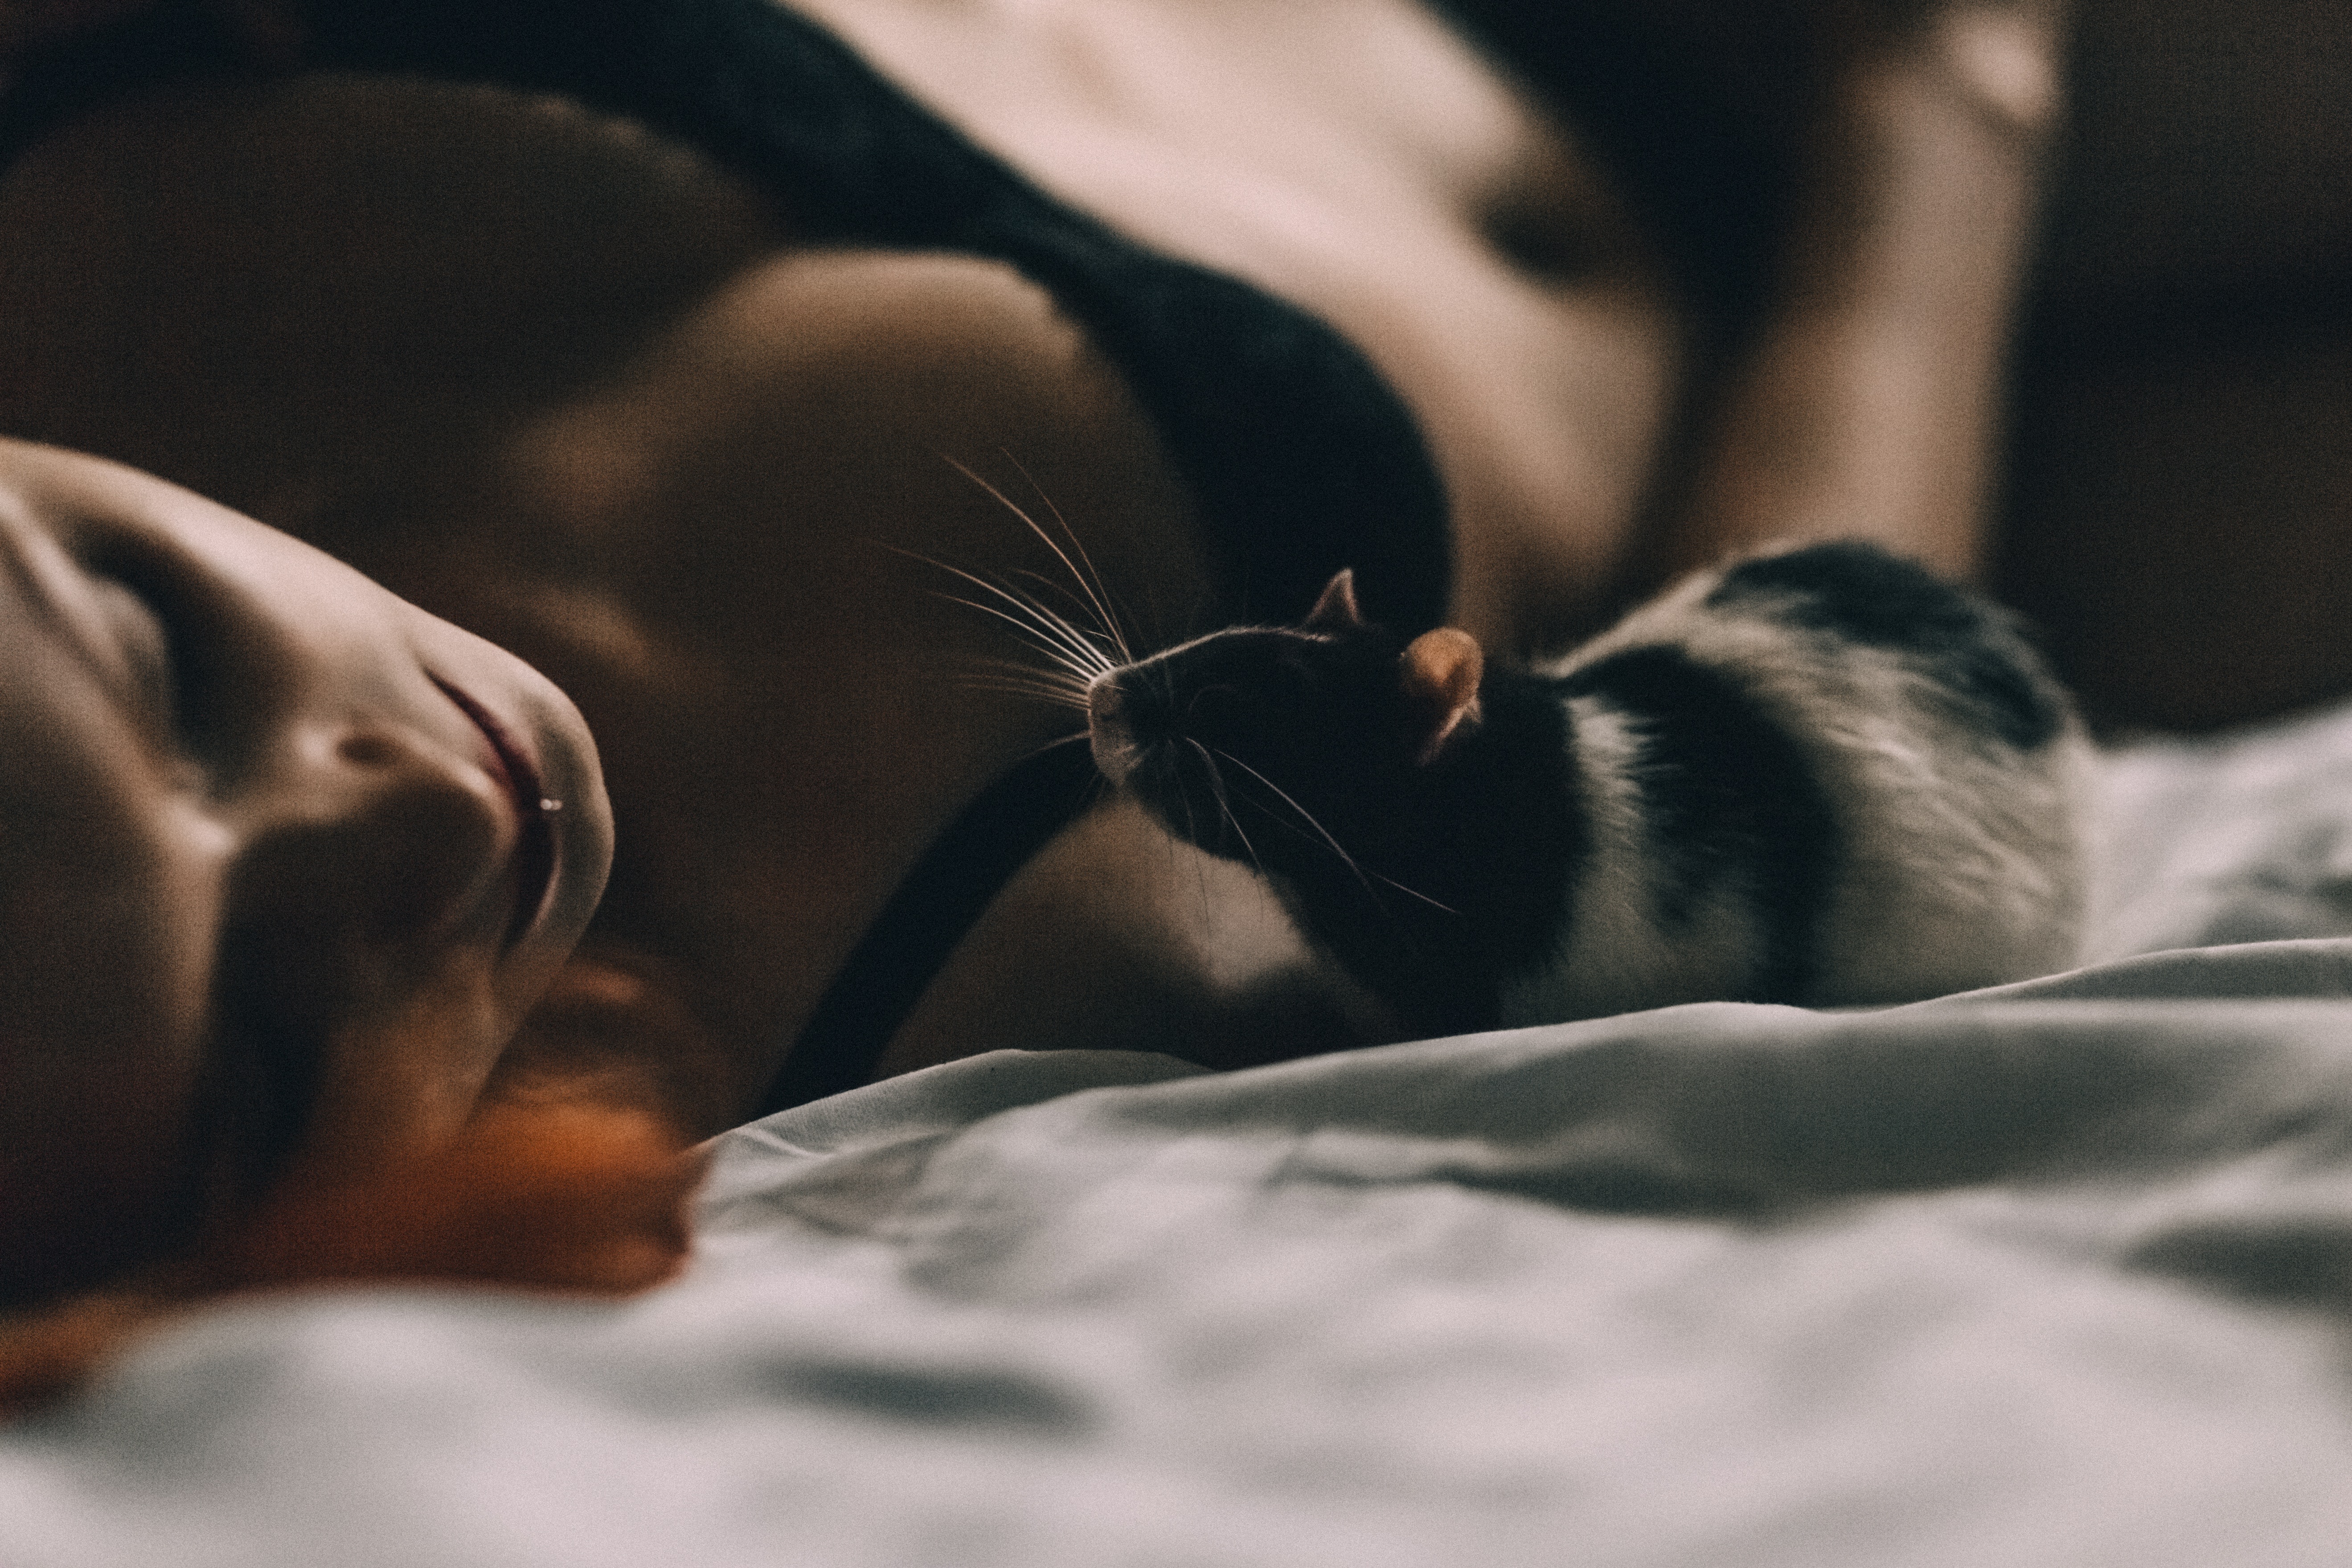
cat, whiskers, felidae, nose, small to medium sized cats, fur, kitten, bed, textile, nap, sleep, furniture, carnivore, child, ear, comfort